Coastal erosion in Louisiana

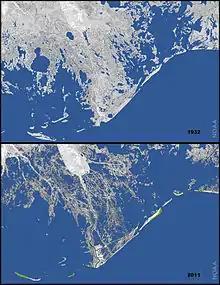
Example of land loss in coastal Louisiana between 1932 and 2011; detail of Port Fourchon area

Coastal erosion in Louisiana is the process of steady depletion of wetlands along the state's coastline in marshes, swamps, and barrier islands, particularly affecting the alluvial basin surrounding the mouth of the Mississippi River. In the last century, coastal Louisiana has lost an estimated of land, approximately the size of Delaware's land area. Coast wide rates of wetland change have varied from to annually, with peak loss rates occurring during the 1970's. One consequence of coastal erosion is an increased vulnerability to hurricane storm surges, which affects the New Orleans metropolitan area and other communities in the region. The state has outlined a comprehensive master plan for coastal restoration and has begun to implement various restoration projects such as fresh water diversions, but certain zones will have to be prioritized and targeted for restoration efforts, as it is unlikely that all depleted wetlands can be rehabilitated.